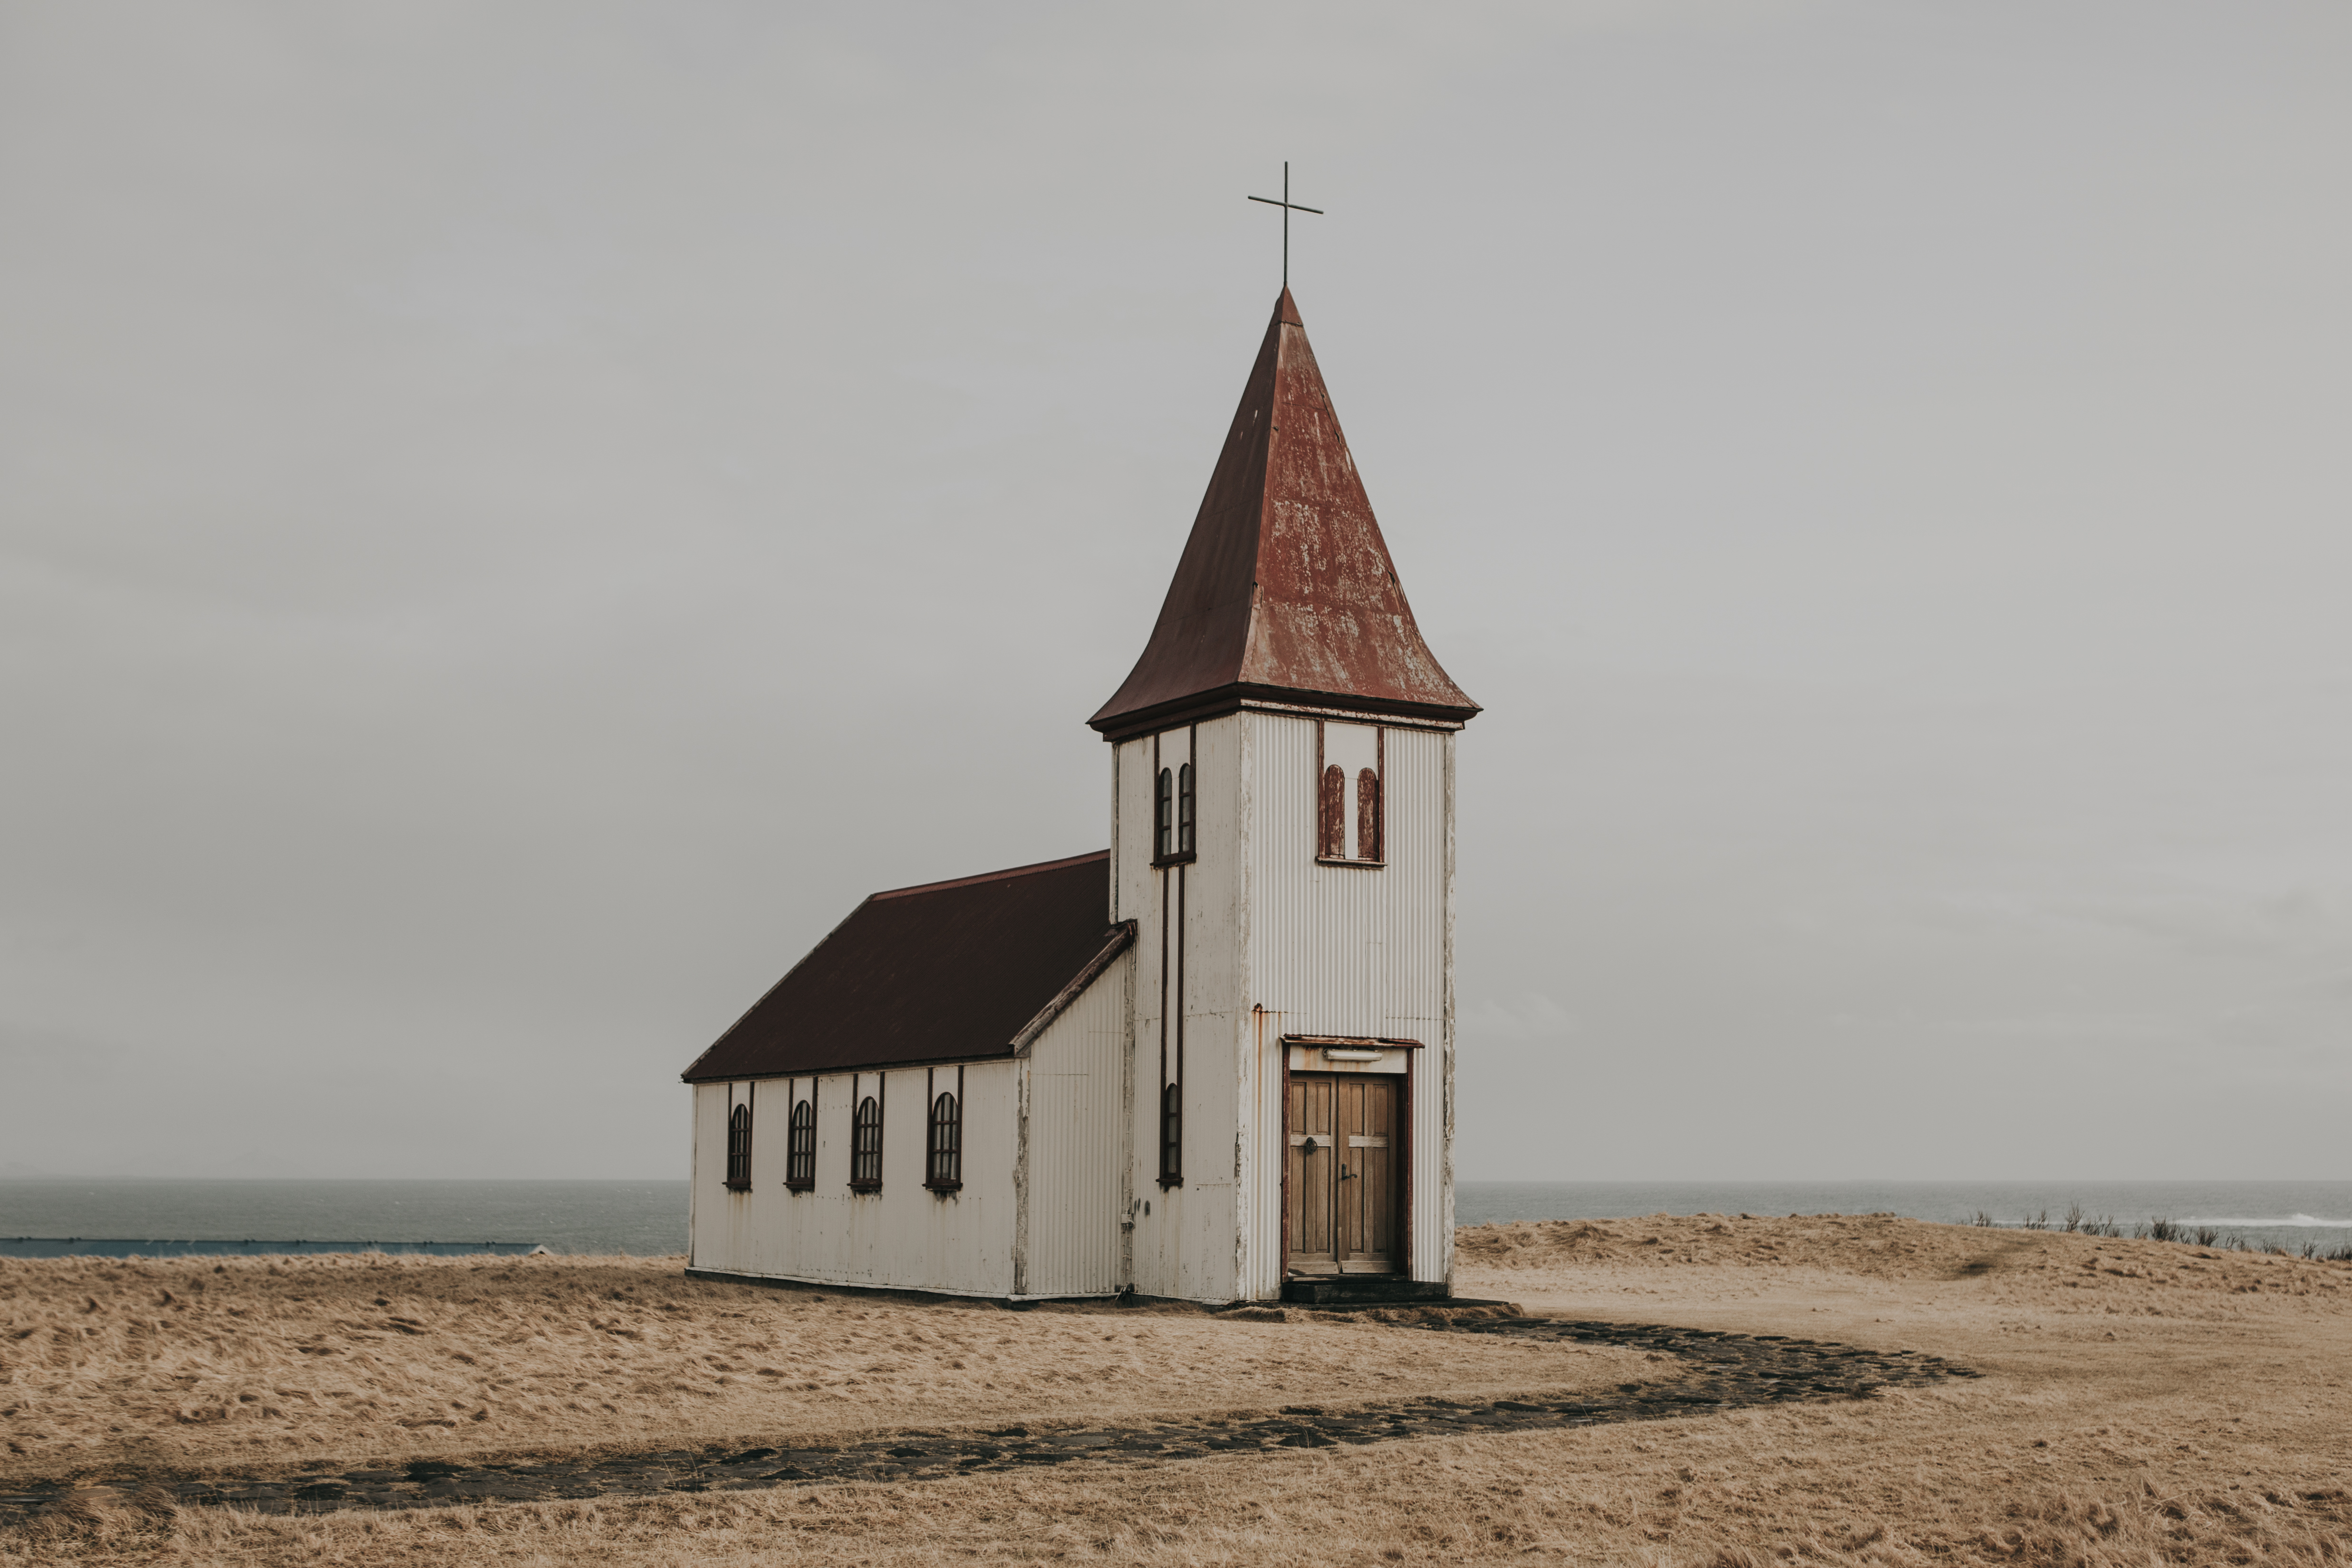
building, tower, chapel, place of worship, steeple